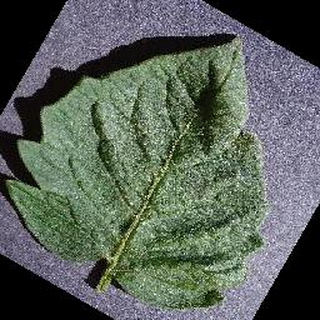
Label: healthy_tomato